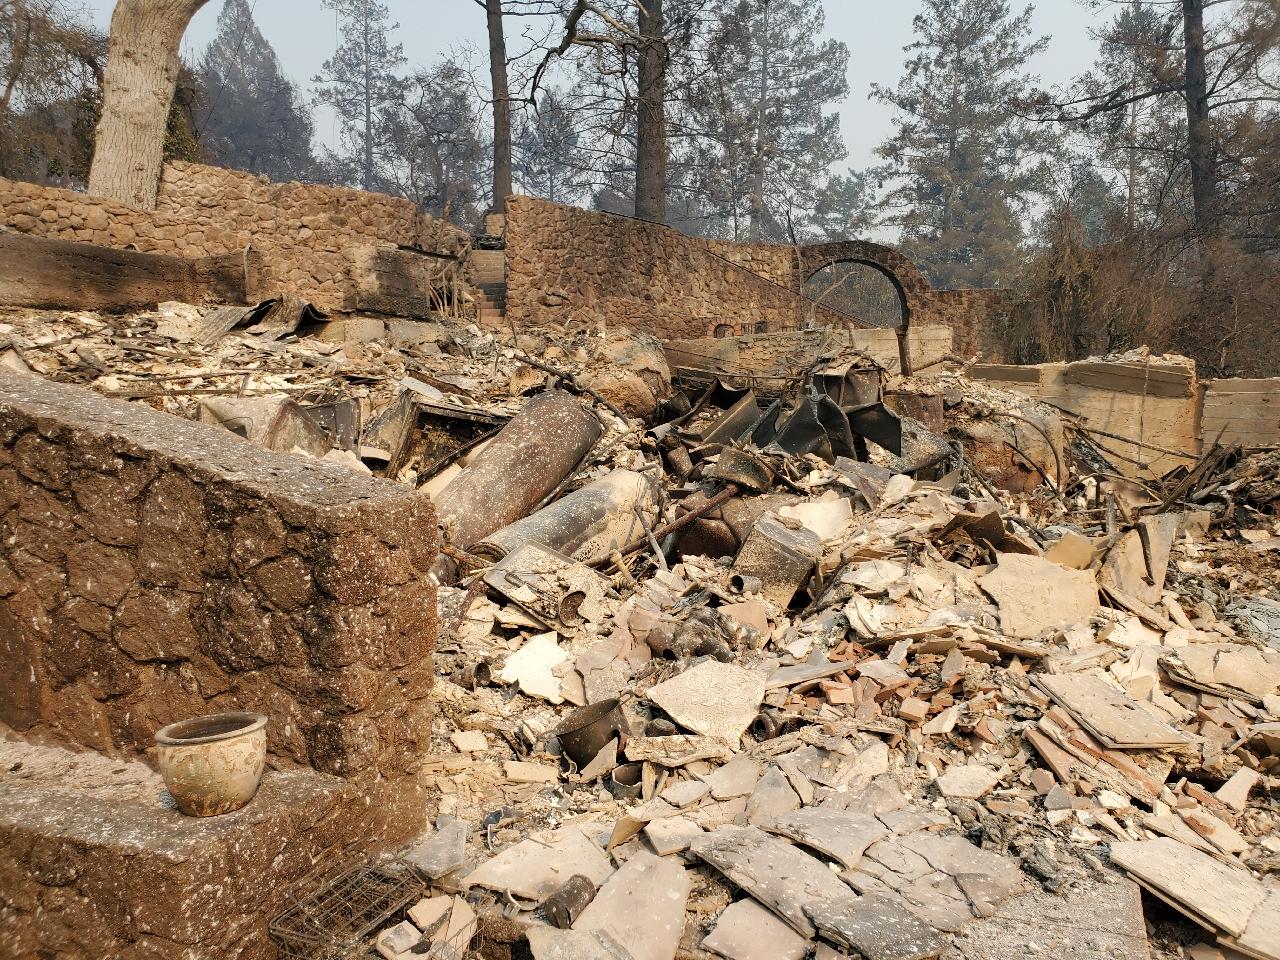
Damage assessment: destroyed